Rafael Alunan III

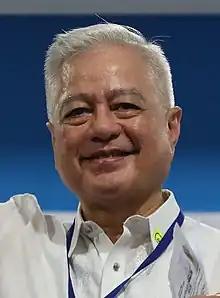
Alunan in 2018

Rafael "Raffy" Moreno Alunan III (born May 17, 1948) is a Filipino businessman and former government official. He is a former Tourism and Interior and Local Government Secretary of the Philippines.